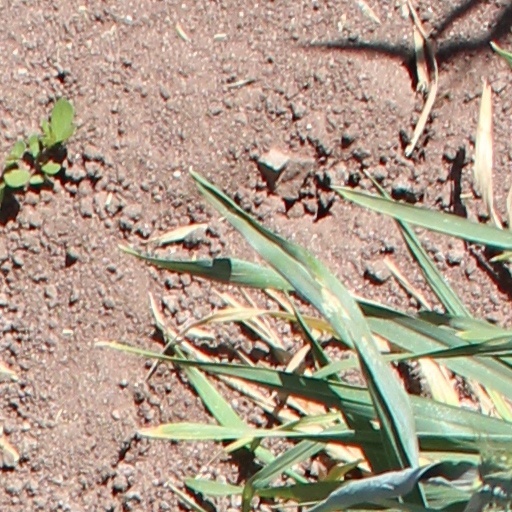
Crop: wheat